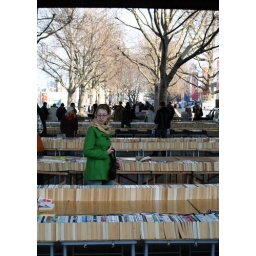
Browsing the book market under the bridge on the South Bank.